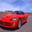
Label: automobile